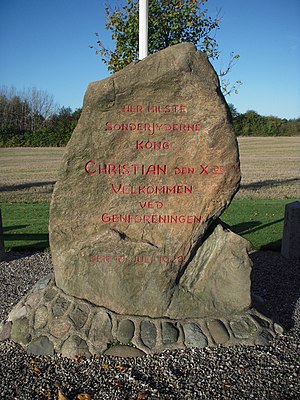
Genforenings- og Grænsemuseet
Mindesten rejst umiddelbart syd for den gamle grænsekro nord for Christiansfeld, hvor de "hjemvendte" sønderjyder hilste kongen, da han kom ridende på sin hvide hest. Stenen er rejst overfor museet.
Mindesten umiddelbart syd for den gamle grænsekro på Koldingvej nord for Christiansfeld. Det var her, de ""hjemvendte"" sønderjyder stod og tog imod Christian X ved Genforeningen i 1920."
Genforenings- og Grænsemuseet er beliggende på Koldingvej 52 nord for Christiansfeld.